Republic F-105 Thunderchief

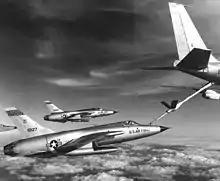
F-105D Thunderchiefs refueling from a Boeing KC-135 tanker

The F-105 was a mid-wing monoplane with a 45° swept wing and tail surfaces. The single engine was fed by two intakes in the wing roots, leaving the nose free for a radome housing the multi-mode radar. Its fuselage provided room for of fuel and an internal bomb bay. The bomb bay measured by by ; it was originally designed to carry a single nuclear weapon but typically held an additional fuel tank. It featured four under-wing and one centerline pylon; the two inner wing and centerline pylons were capable of accepting fuel from drop tanks. Two outer dry stations were wired for missiles or bombs. One M61 Vulcan (initially designated "T-171E3") 20 mm 6-barrel Gatling-style cannon was installed in the left side of the nose. A short-range AIM-9 Sidewinder air-to-air missile could be carried on each of the outer wing pylons.